Dennis Day

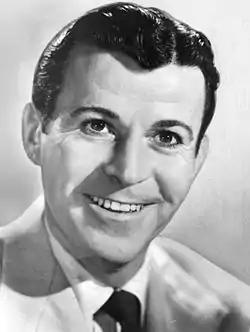
Day in 1960

Dennis Day (born Owen Patrick Eugene McNulty; May 21, 1916 – June 22, 1988) was an American actor, comedian and singer. He was of Irish descent.